March to Reims

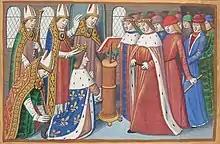
Coronation of Charles VII in Reims (miniature from the "Vigiles du roi Charles VII" (Vigils of King Charles VII) by Martial d'Auvergne, Paris, BnF, Manuscripts department).

After the French lifted the siege of Orléans and won a decisive victory at the Battle of Patay, the English and Burgundians no longer posed a threat. Joan of Arc convinced the Dauphin Charles to go to Reims for his coronation. Successfully marching their army though the heart of territory held by the hostile Burgundians solidified the Dauphin’s regrasp of the throne of France. He had been disinherited from it through the Treaty of Troyes.